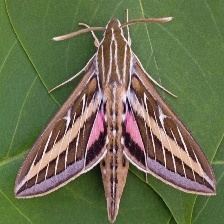
Species: WHITE LINED SPHINX MOTH